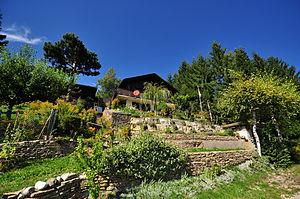
Saint-Brais Le Mont